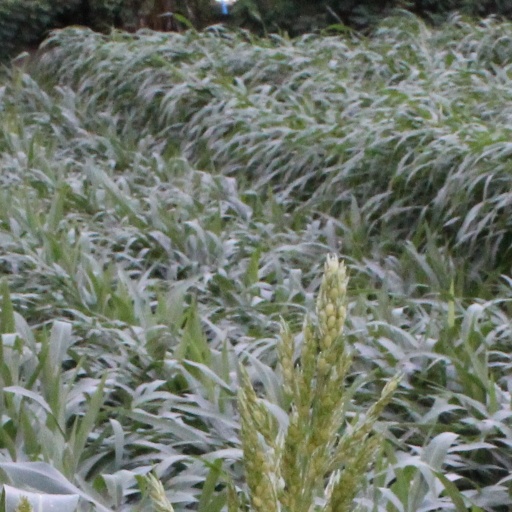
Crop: sorghum